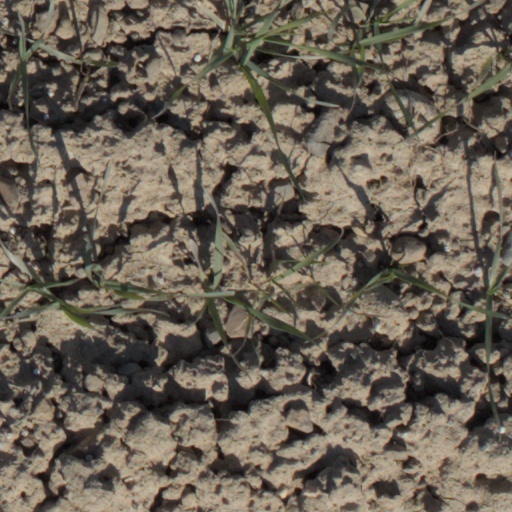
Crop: wheat